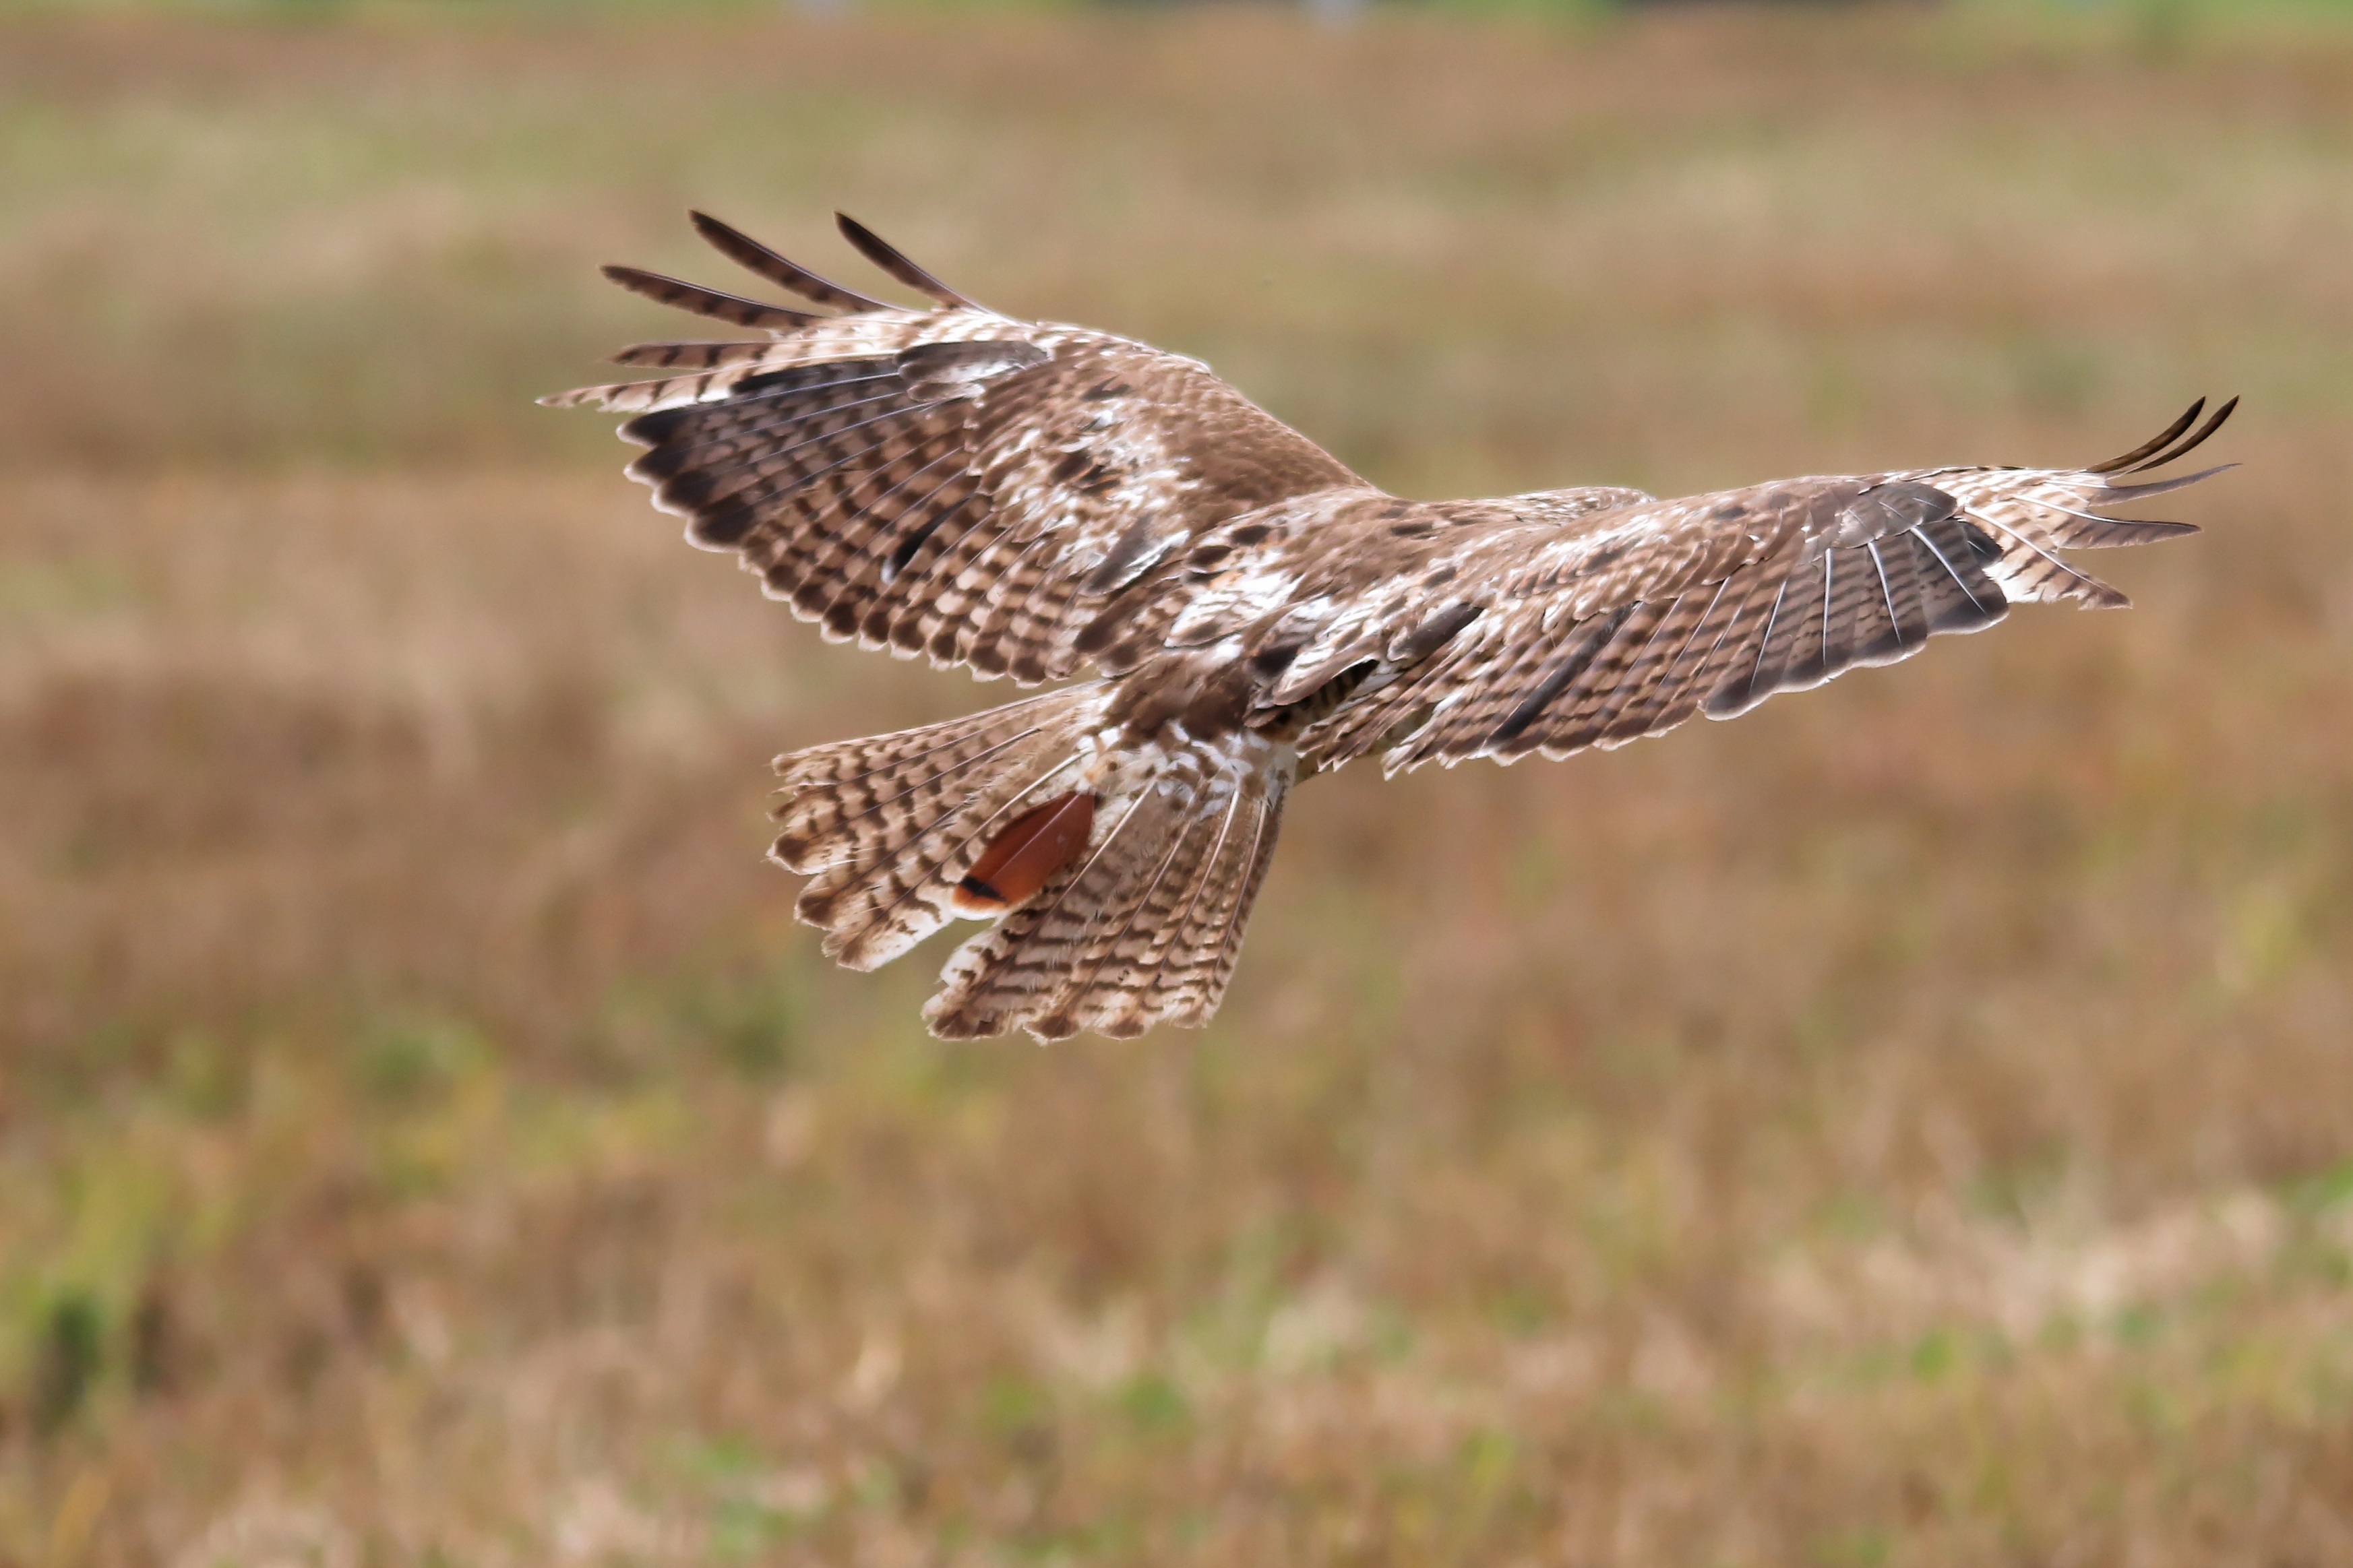
nature, bird, field, prairie, flying, wildlife, wild, young, beak, eagle, brown, freedom, hawk, close, feather, avian, fauna, raptor, bird of prey, outdoors, grassland, hunter, falcon, harrier, buzzard, juvenile, buteo, red tailed, great grey owl, red tailed hawk, ecoregion, accipitriformes, terrestrial animal